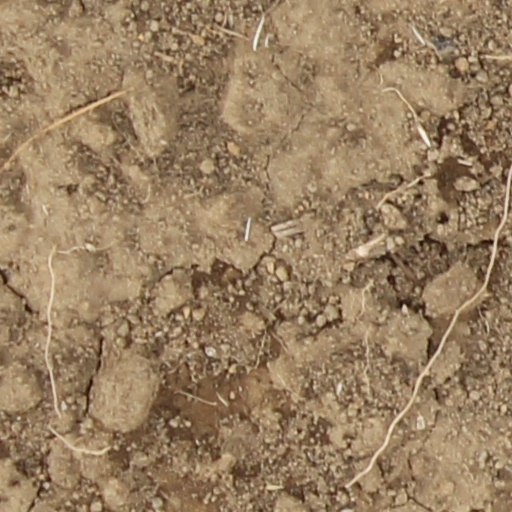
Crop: wheat